French Island National Park

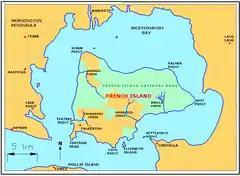
Map of French Island, Victoria, Australia

The French Island National Park is a national park located in the Greater Melbourne region of Victoria, Australia. The national park is southeast of Melbourne on French Island within Western Port and accessible only via water.